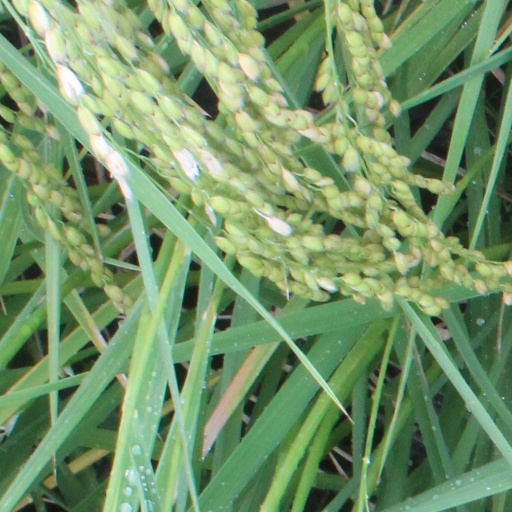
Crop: rice